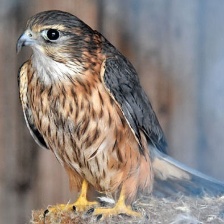
Species: MERLIN
Scientific name: FALCO COLUMBARIUS